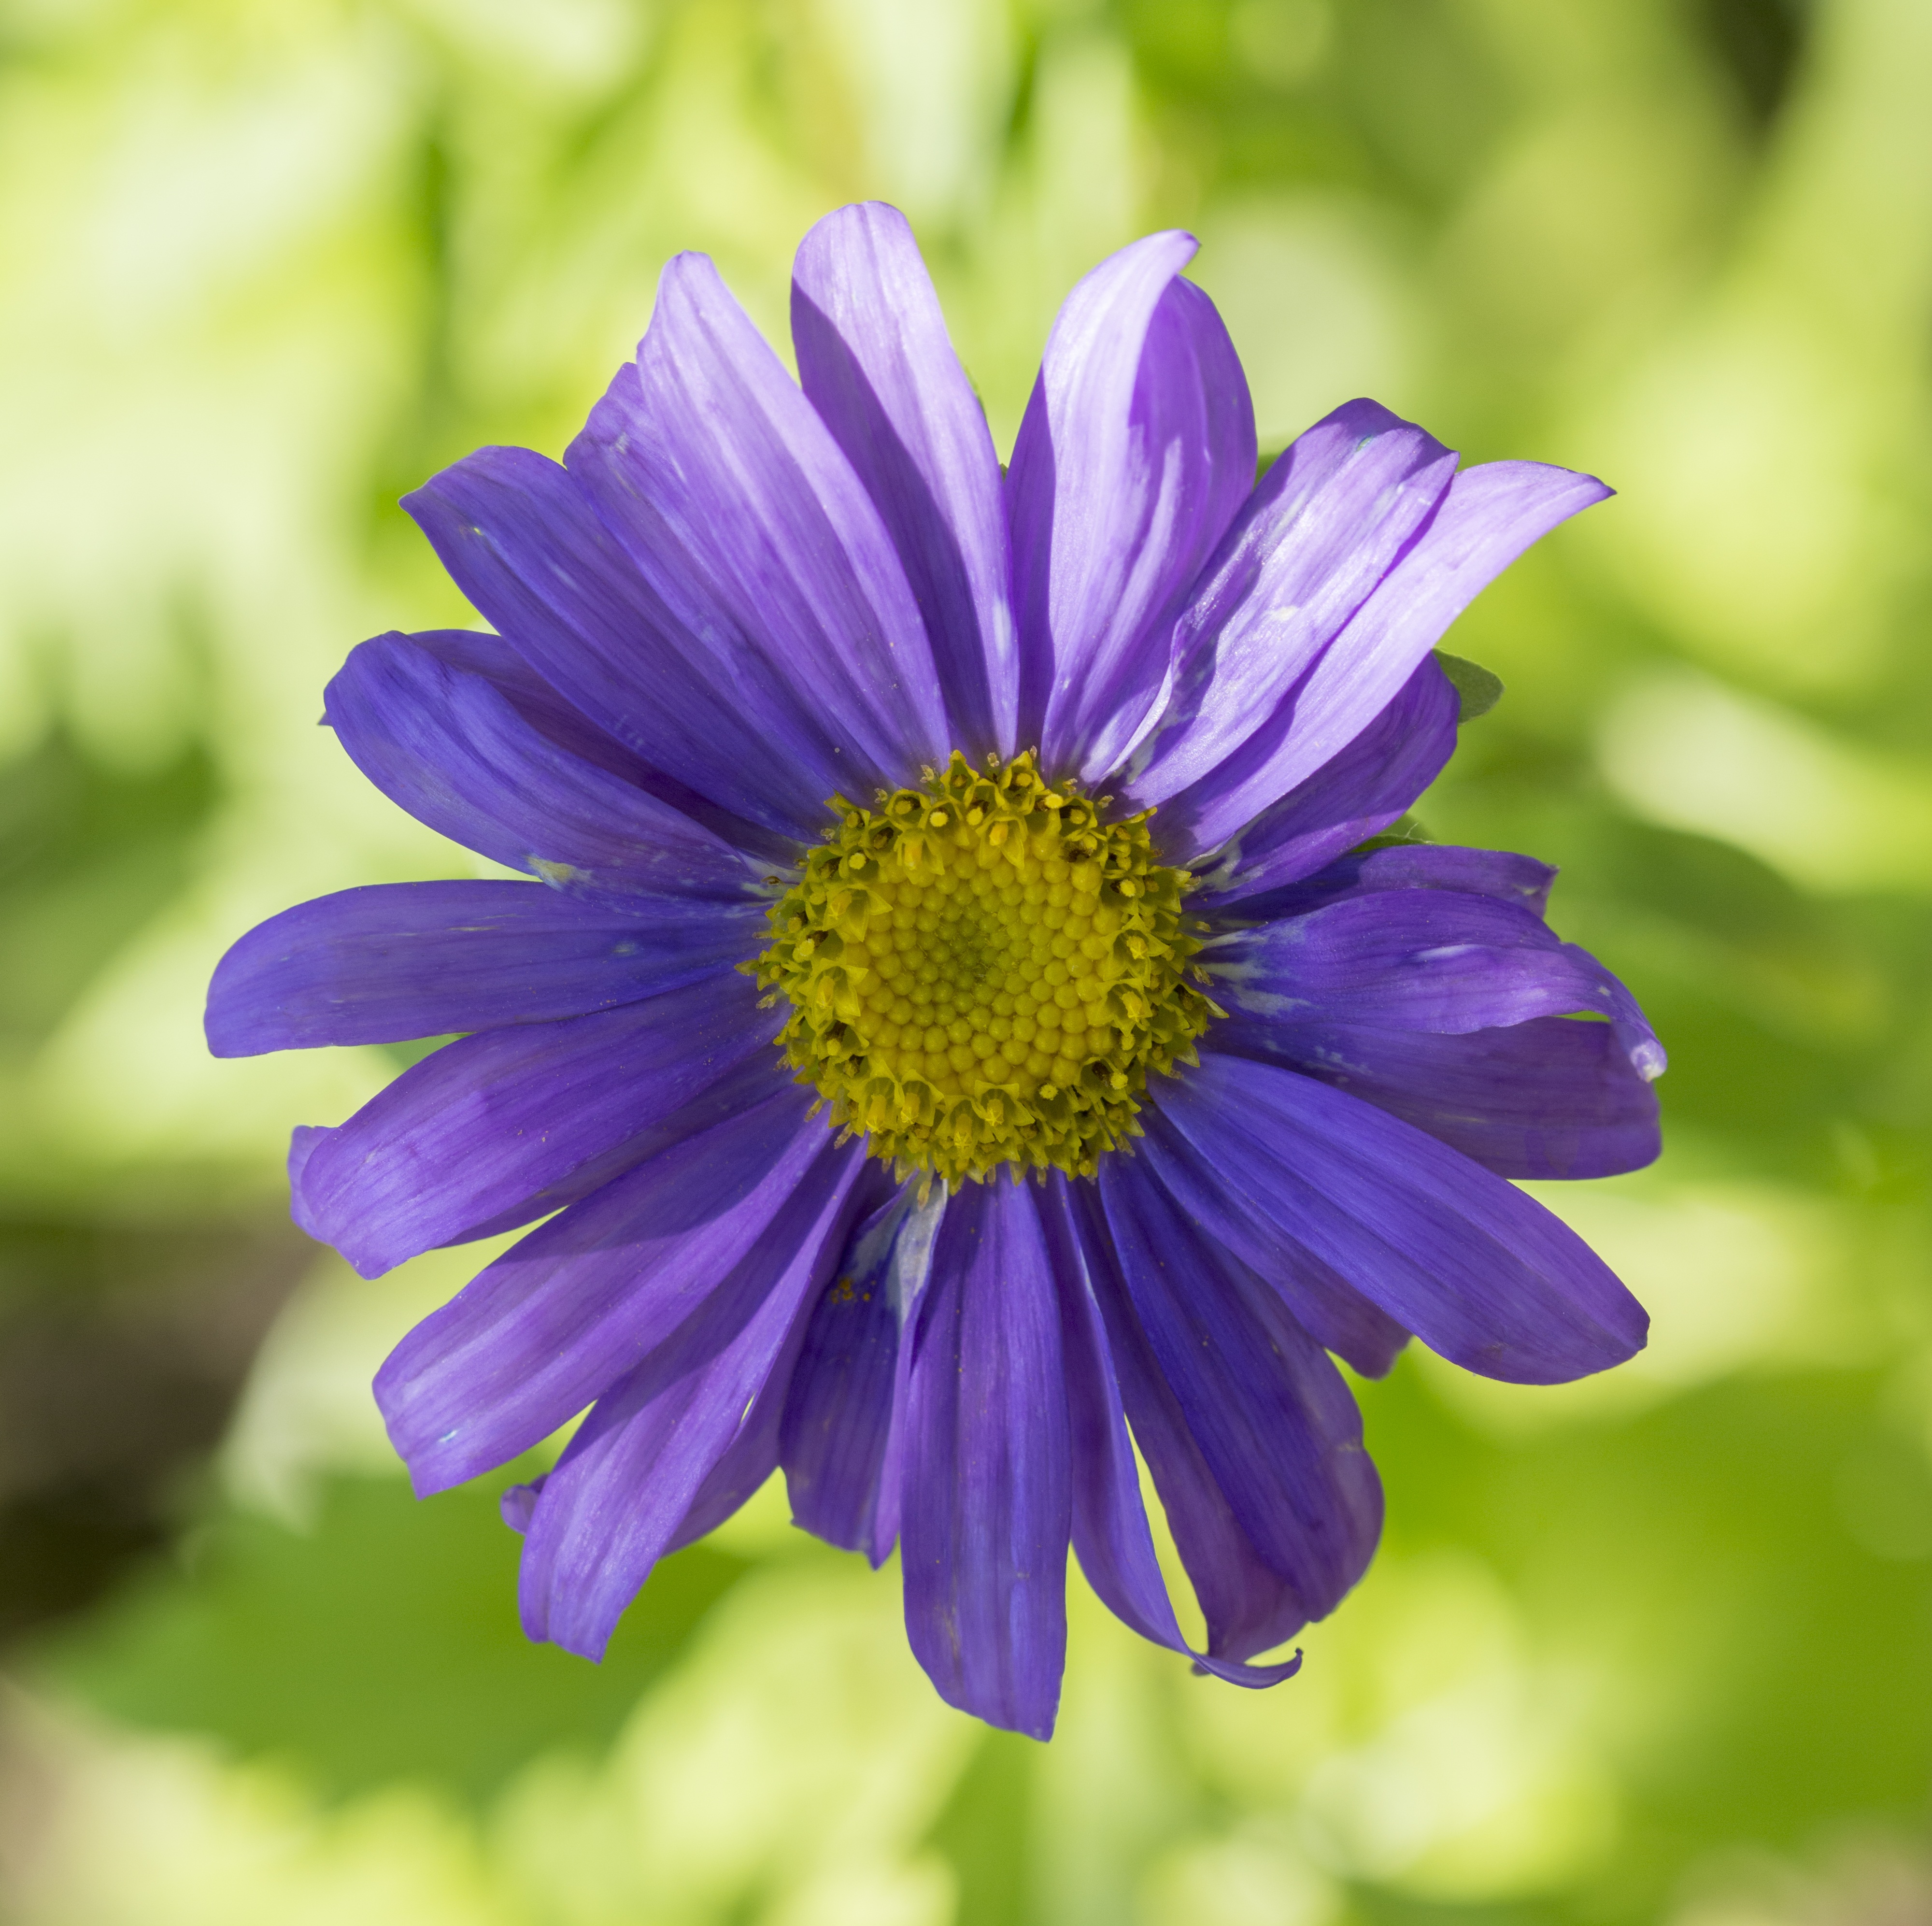
plant, field, flower, purple, petal, pollen, green, herb, produce, garden, flora, wildflower, aster, macro photography, flowering plant, daisy family, annual plant, land plant, garden cosmos